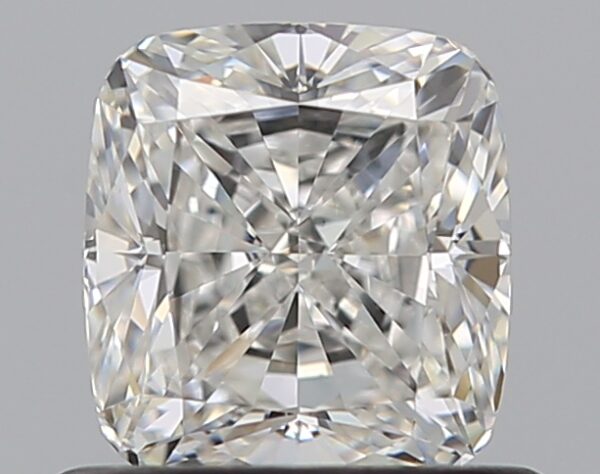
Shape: cushion
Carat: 0.81
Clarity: VS1
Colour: F
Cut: EX
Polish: EX
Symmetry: VG
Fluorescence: N
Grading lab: GIA
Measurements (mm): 5.4 x 4.96 x 3.45